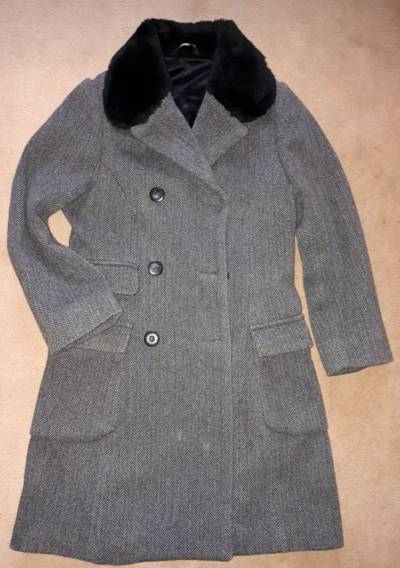
Waste category: clothes